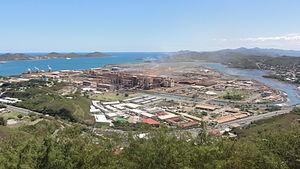
Usine de la SLN à Doniambo
L'histoire des mines de nickel s'est adaptée à la géographie des gisements de ce minerai, qui se divise en deux grandes catégories, parmi lesquelles on retrouvera au fil de l'histoire les grands mouvements d'extraction minière du nickel : les latérites et les minerais sulfurés. Les latérites sont généralement situées dans les régions tropicales. On les exploite notamment en Nouvelle-Calédonie, en Indonésie, aux Philippines et à Cuba. On exploite ce minerai quand sa teneur en nickel dépasse 1,3 %, et la teneur en cobalt 0,1 %.
La ville de Nouméa était divisée administrativement en huit « grands quartiers » eux-mêmes divisés en 39 quartiers.
Le ferronickel est un ferroalliage, c'est-à-dire une matière métallique de pureté variable mais à teneur en fer majoritaire, contenant 20 à 40 % en poids de nickel. Les ferronickels de qualité inférieure, contenant typiquement moins de 15 % de nickel, sont appelés fonte brute de nickel ou nickel pig iron.
La Nouvelle-Calédonie est une collectivité française composée d'un ensemble d'îles et d'archipels d'Océanie, situés en mer de Corail et dans l'océan Pacifique Sud. L'île principale est la Grande Terre, longue de 400 km et comptant 64 km en sa plus grande largeur.
La société Le Nickel - SLN est une entreprise minière et métallurgique française de Nouvelle-Calédonie.
Nouméa, principale ville portuaire de Nouvelle-Calédonie, est le chef-lieu de cette collectivité d'outre-mer française au statut spécifique et de la Province Sud, située sur une presqu'île de la côte sud-ouest de la Grande Terre.
L'économie de la Nouvelle-Calédonie repose sur trois piliers :
La province Sud est une des trois provinces qui constituent la Nouvelle-Calédonie. Elle correspond à la partie sud-est de la Grande Terre et à l'île des Pins. Son chef-lieu est Nouméa qui est aussi le chef-lieu de la Nouvelle-Calédonie. Sa présidente est Sonia Backès.